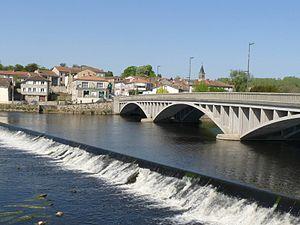
La Vienne et le pont, Chabanais, France
Chabanais est une commune du sud-ouest de la France, située dans le département de la Charente.